Sagastad

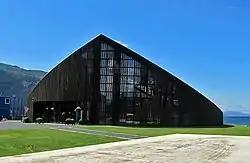
The Sagastad Viking Center building

Sagastad Viking Center (Norwegian: Sagastad Viking Senter) is a knowledge center situated in Nordfjordeid in Western Norway. It is considered a landmark in the town, and is the most visited attraction in the area. The center is the home of the full-scale reconstruction of the largest Viking long ship ever discovered; the Myklebust ship. Sagastad is the most followed attraction in Norway on Instagram.